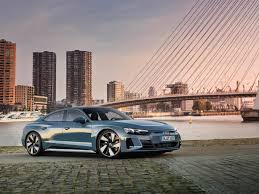
Label: noambulance